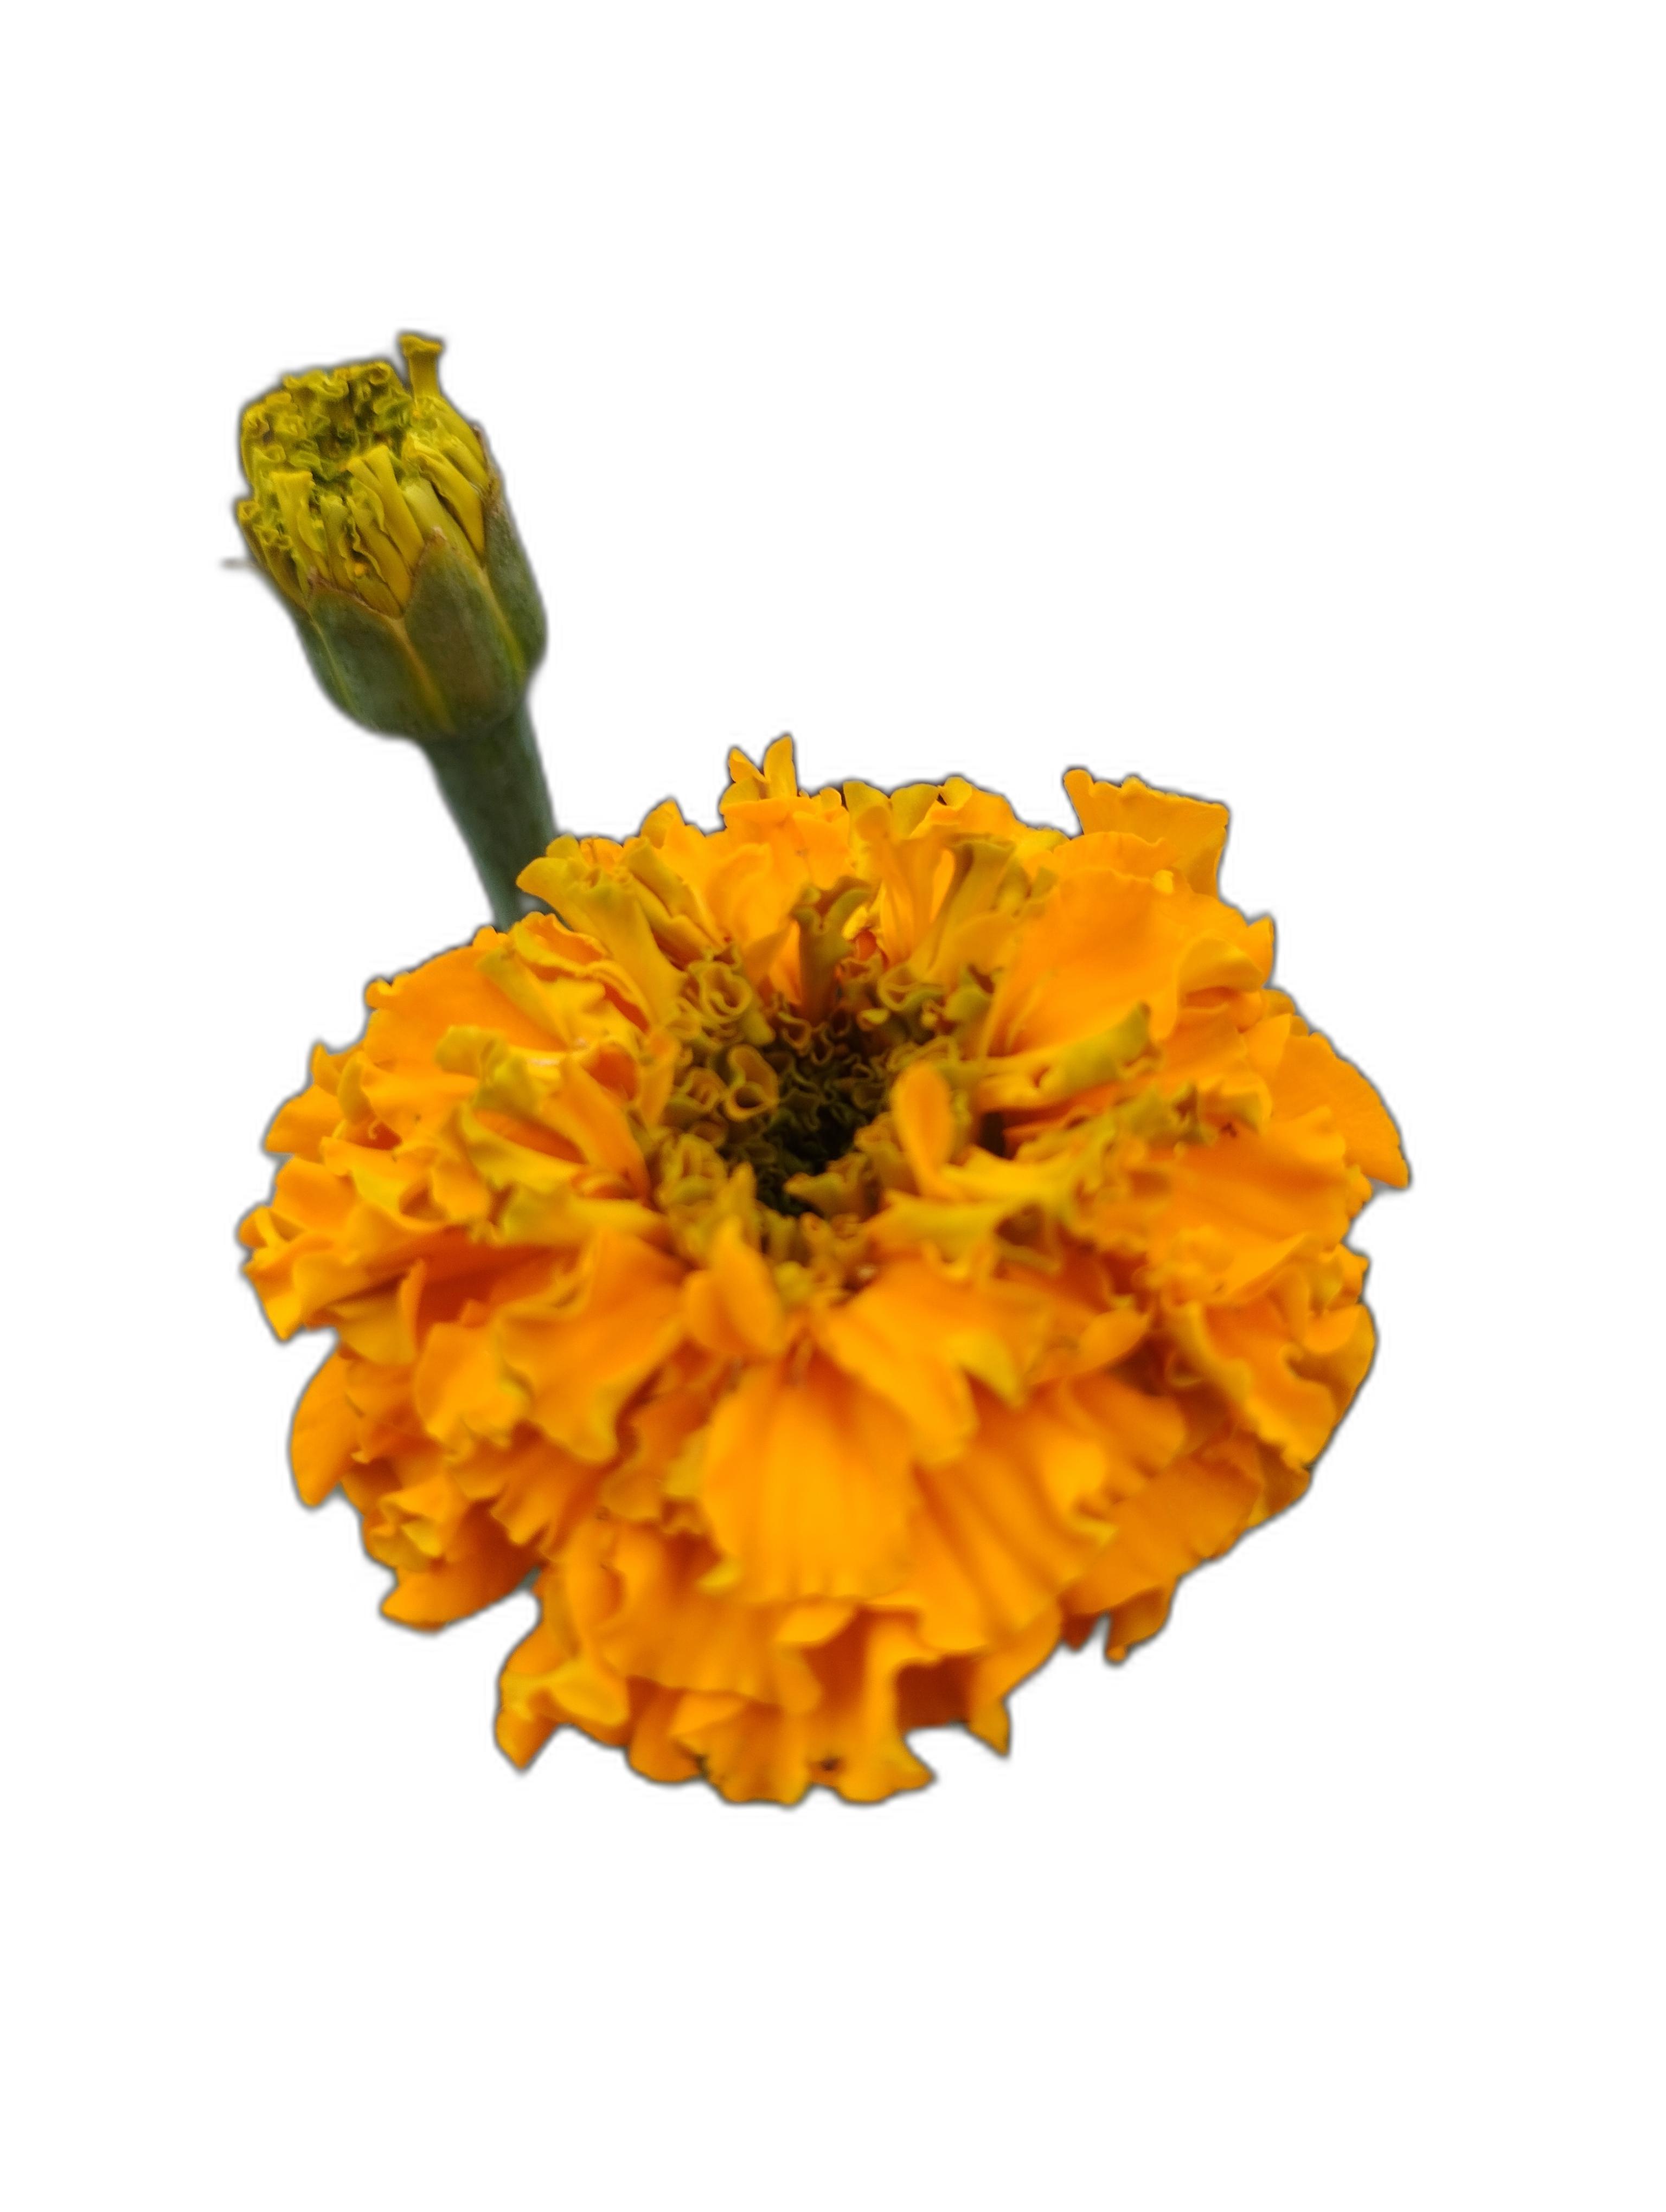
Label: Marigold